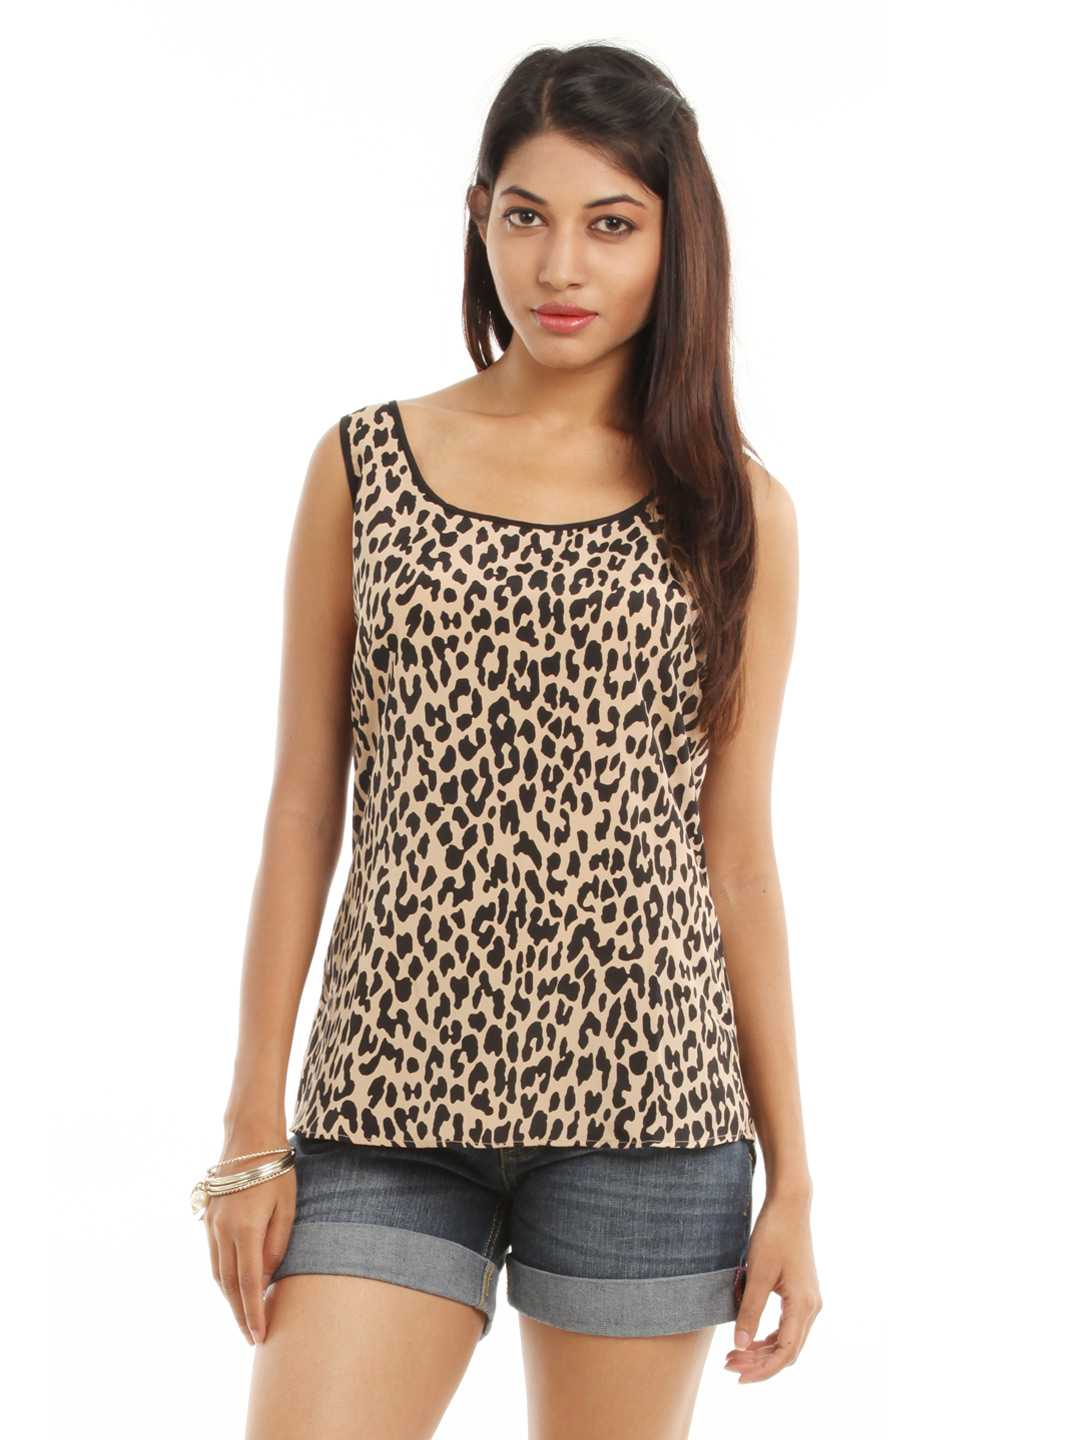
Femella Women Black Leopard Print Top
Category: Apparel / Topwear / Tops
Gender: Women
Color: Black
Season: Summer 2012
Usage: Casual